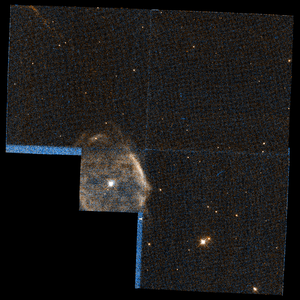
NGC 40, aussi appelé la nébuleuse du Nœud papillon, est une nébuleuse planétaire située dans la constellation de Céphée. Elle a été découverte le 25 novembre 1788 par William Herschel. Composée de gaz chaud éjecté par l'étoile mourante qui se trouve au centre, elle mesure environ une année-lumière de diamètre.